Stella Ross-Craig

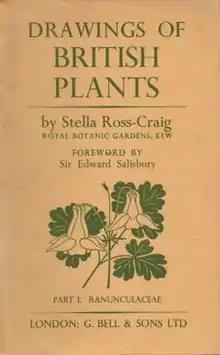

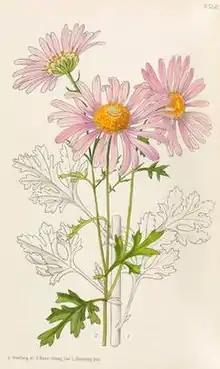

Stella Ross-Craig (19 March 1906 – 6 February 2006) was an English illustrator best known as a prolific illustrator of native flora.